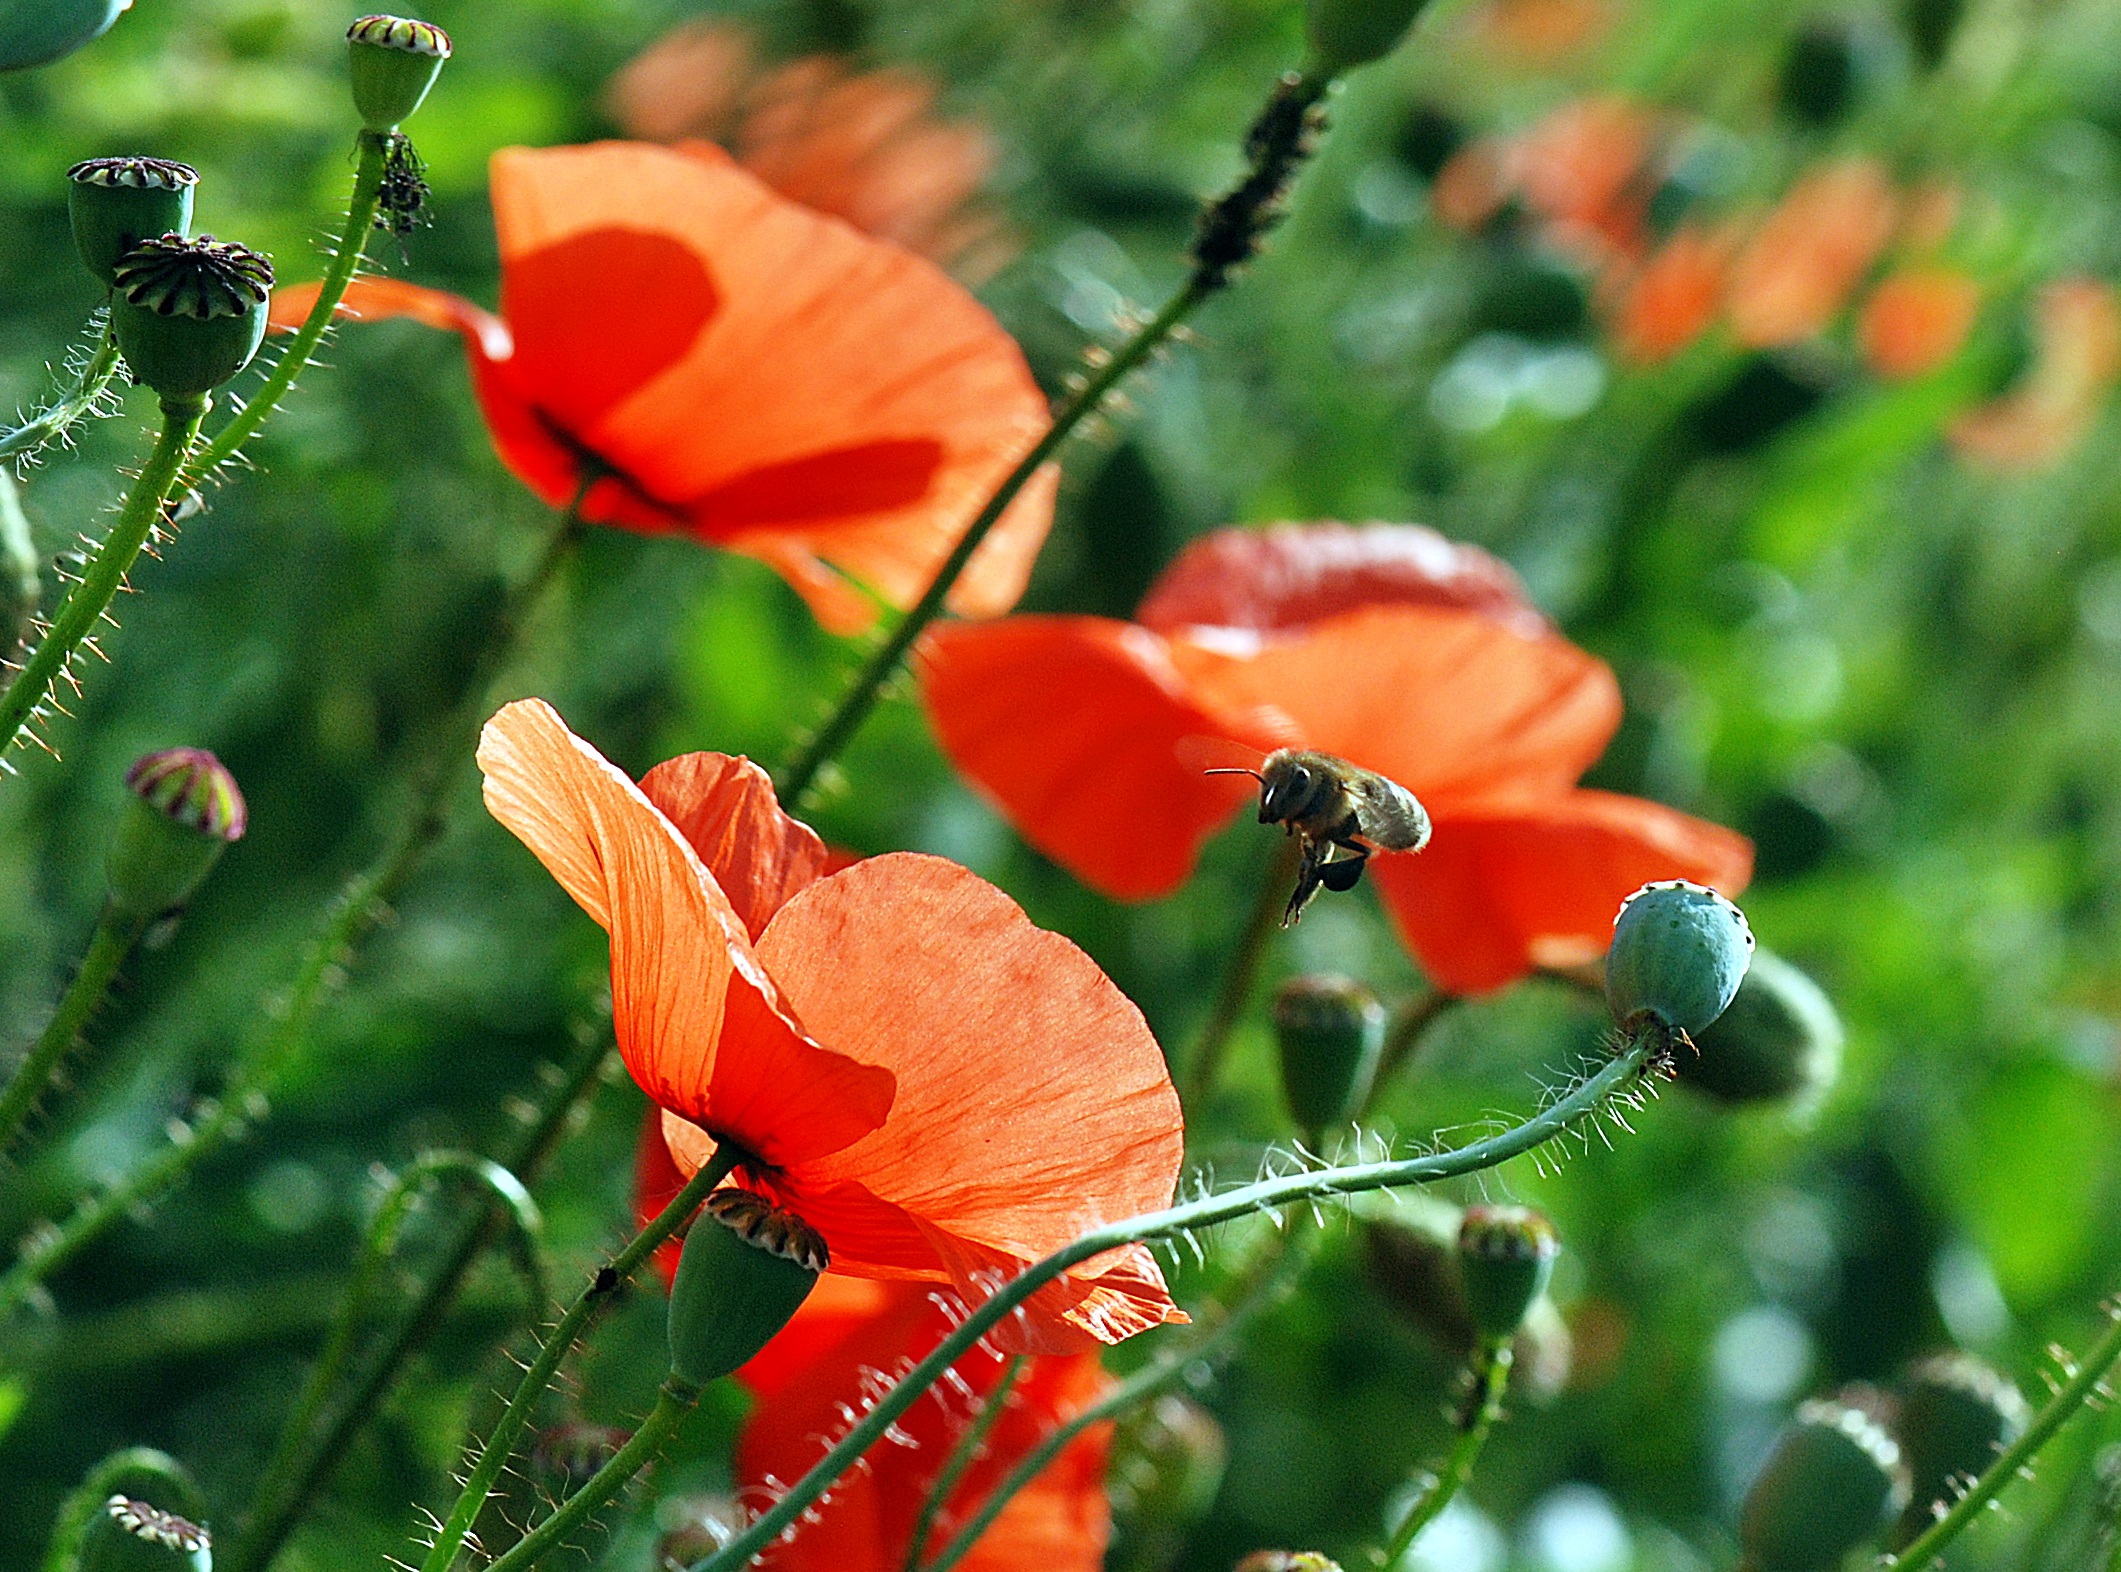
work, nature, plant, meadow, leaf, flower, petal, pollen, pollination, red, macro, flight, botany, closeup, flora, wildflower, bee, poppy, diligence, poppies, coquelicot, macro photography, the collection of, flowering plant, annual plant, plant stem, land plant, poppy family